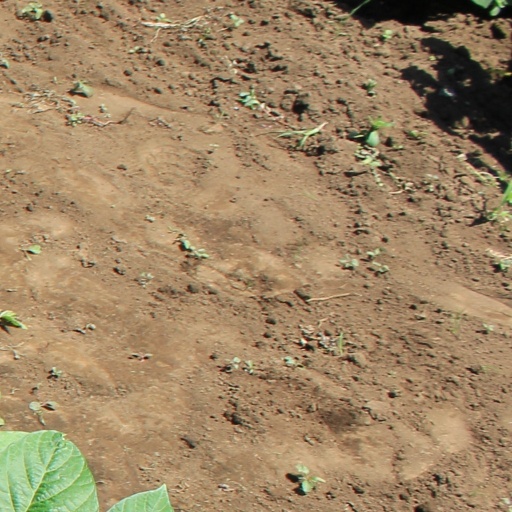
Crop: soybean